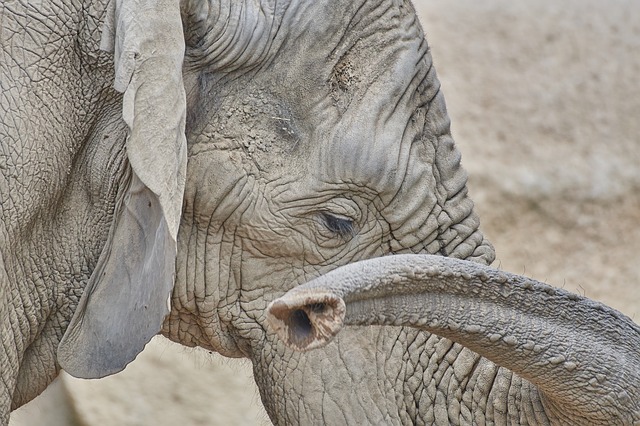
Label: elephant